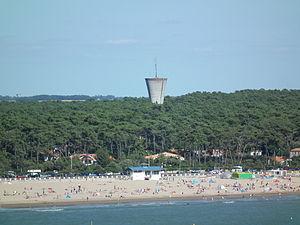
Château d'eau de Suzac, Saint-Georges-de-Didonne
Saint-Georges-de-Didonne est une commune du Sud-Ouest de la France, située dans le département de la Charente-Maritime et la région Nouvelle-Aquitaine. Ses habitants sont appelés les Saint-Georgeais et les Saint-Georgeaises.